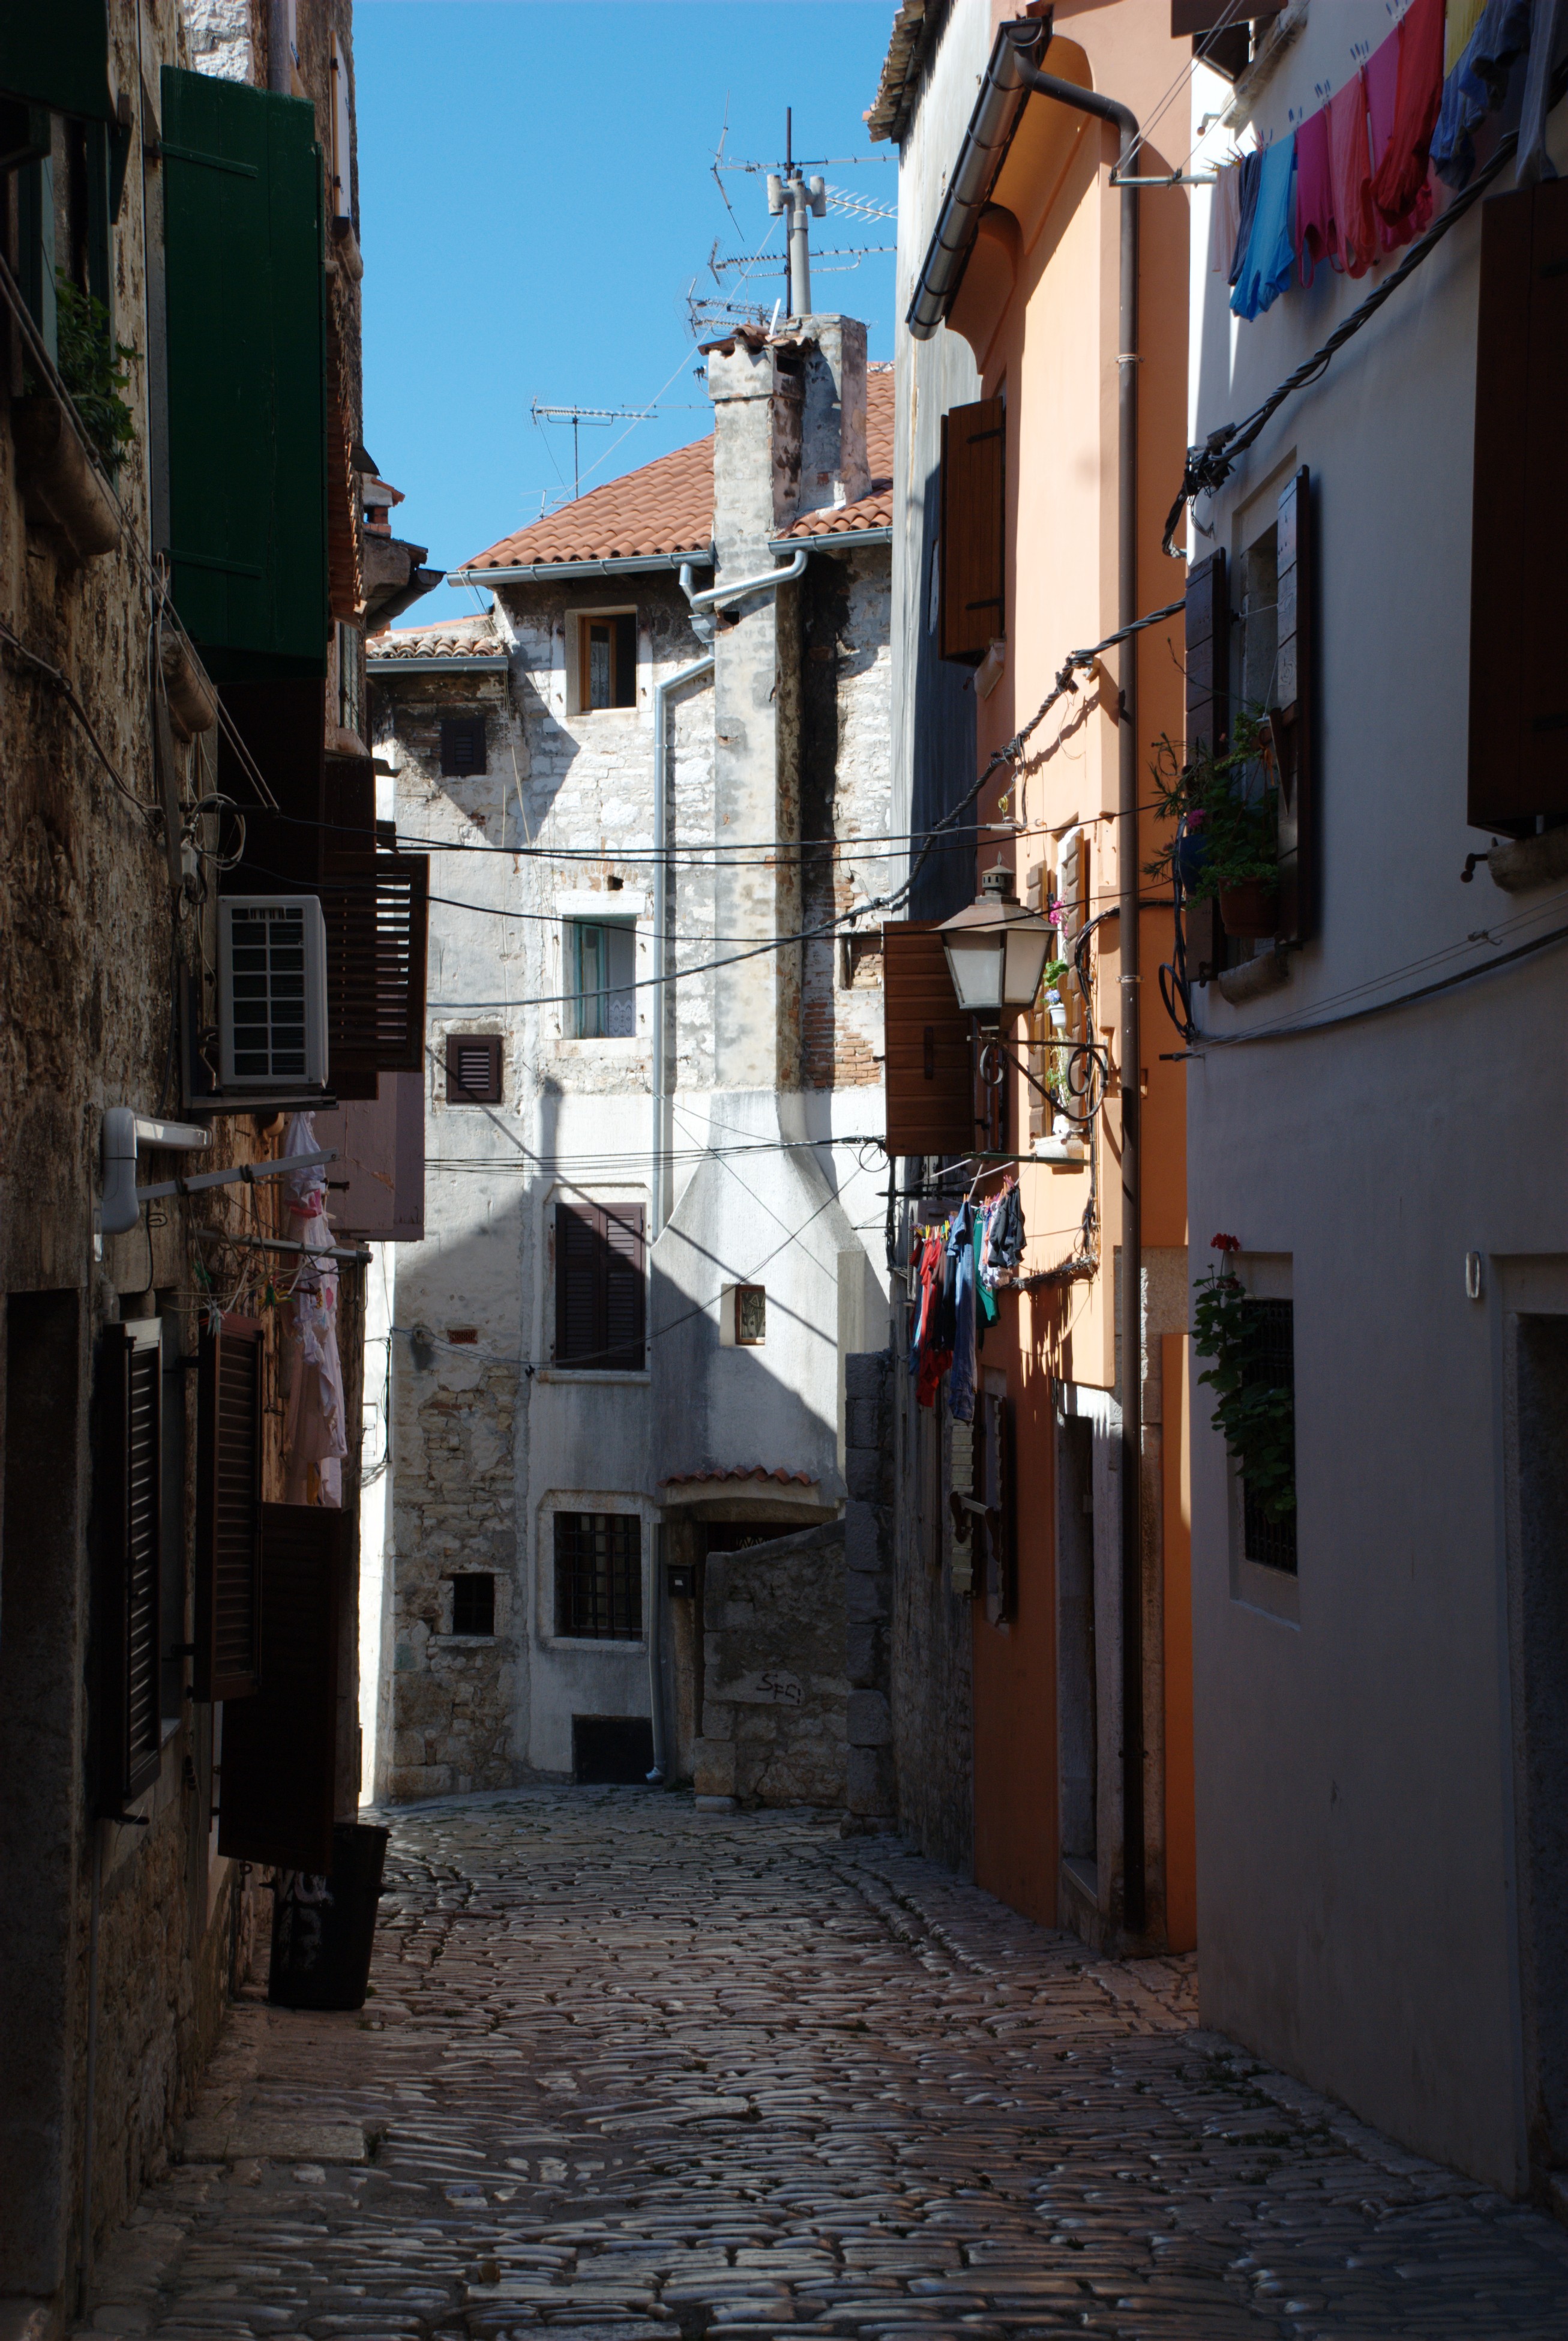
road, street, house, town, alley, city, cityscape, travel, village, facade, nikon, trip, lane, streets, cool image, croatia, infrastructure, d80, cityscapes, istria, fabulous, supershot, nikond80, rovigno, rovinj, istra, neighbourhood, urban area, residential area, human settlement